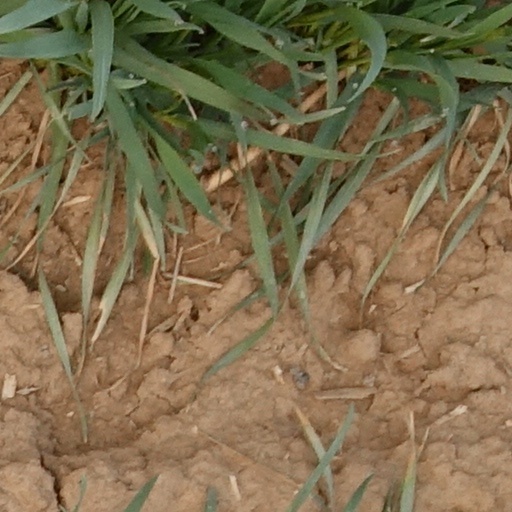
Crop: wheat